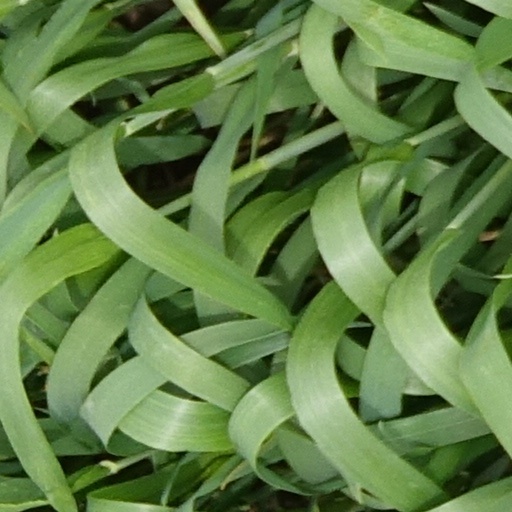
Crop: wheat